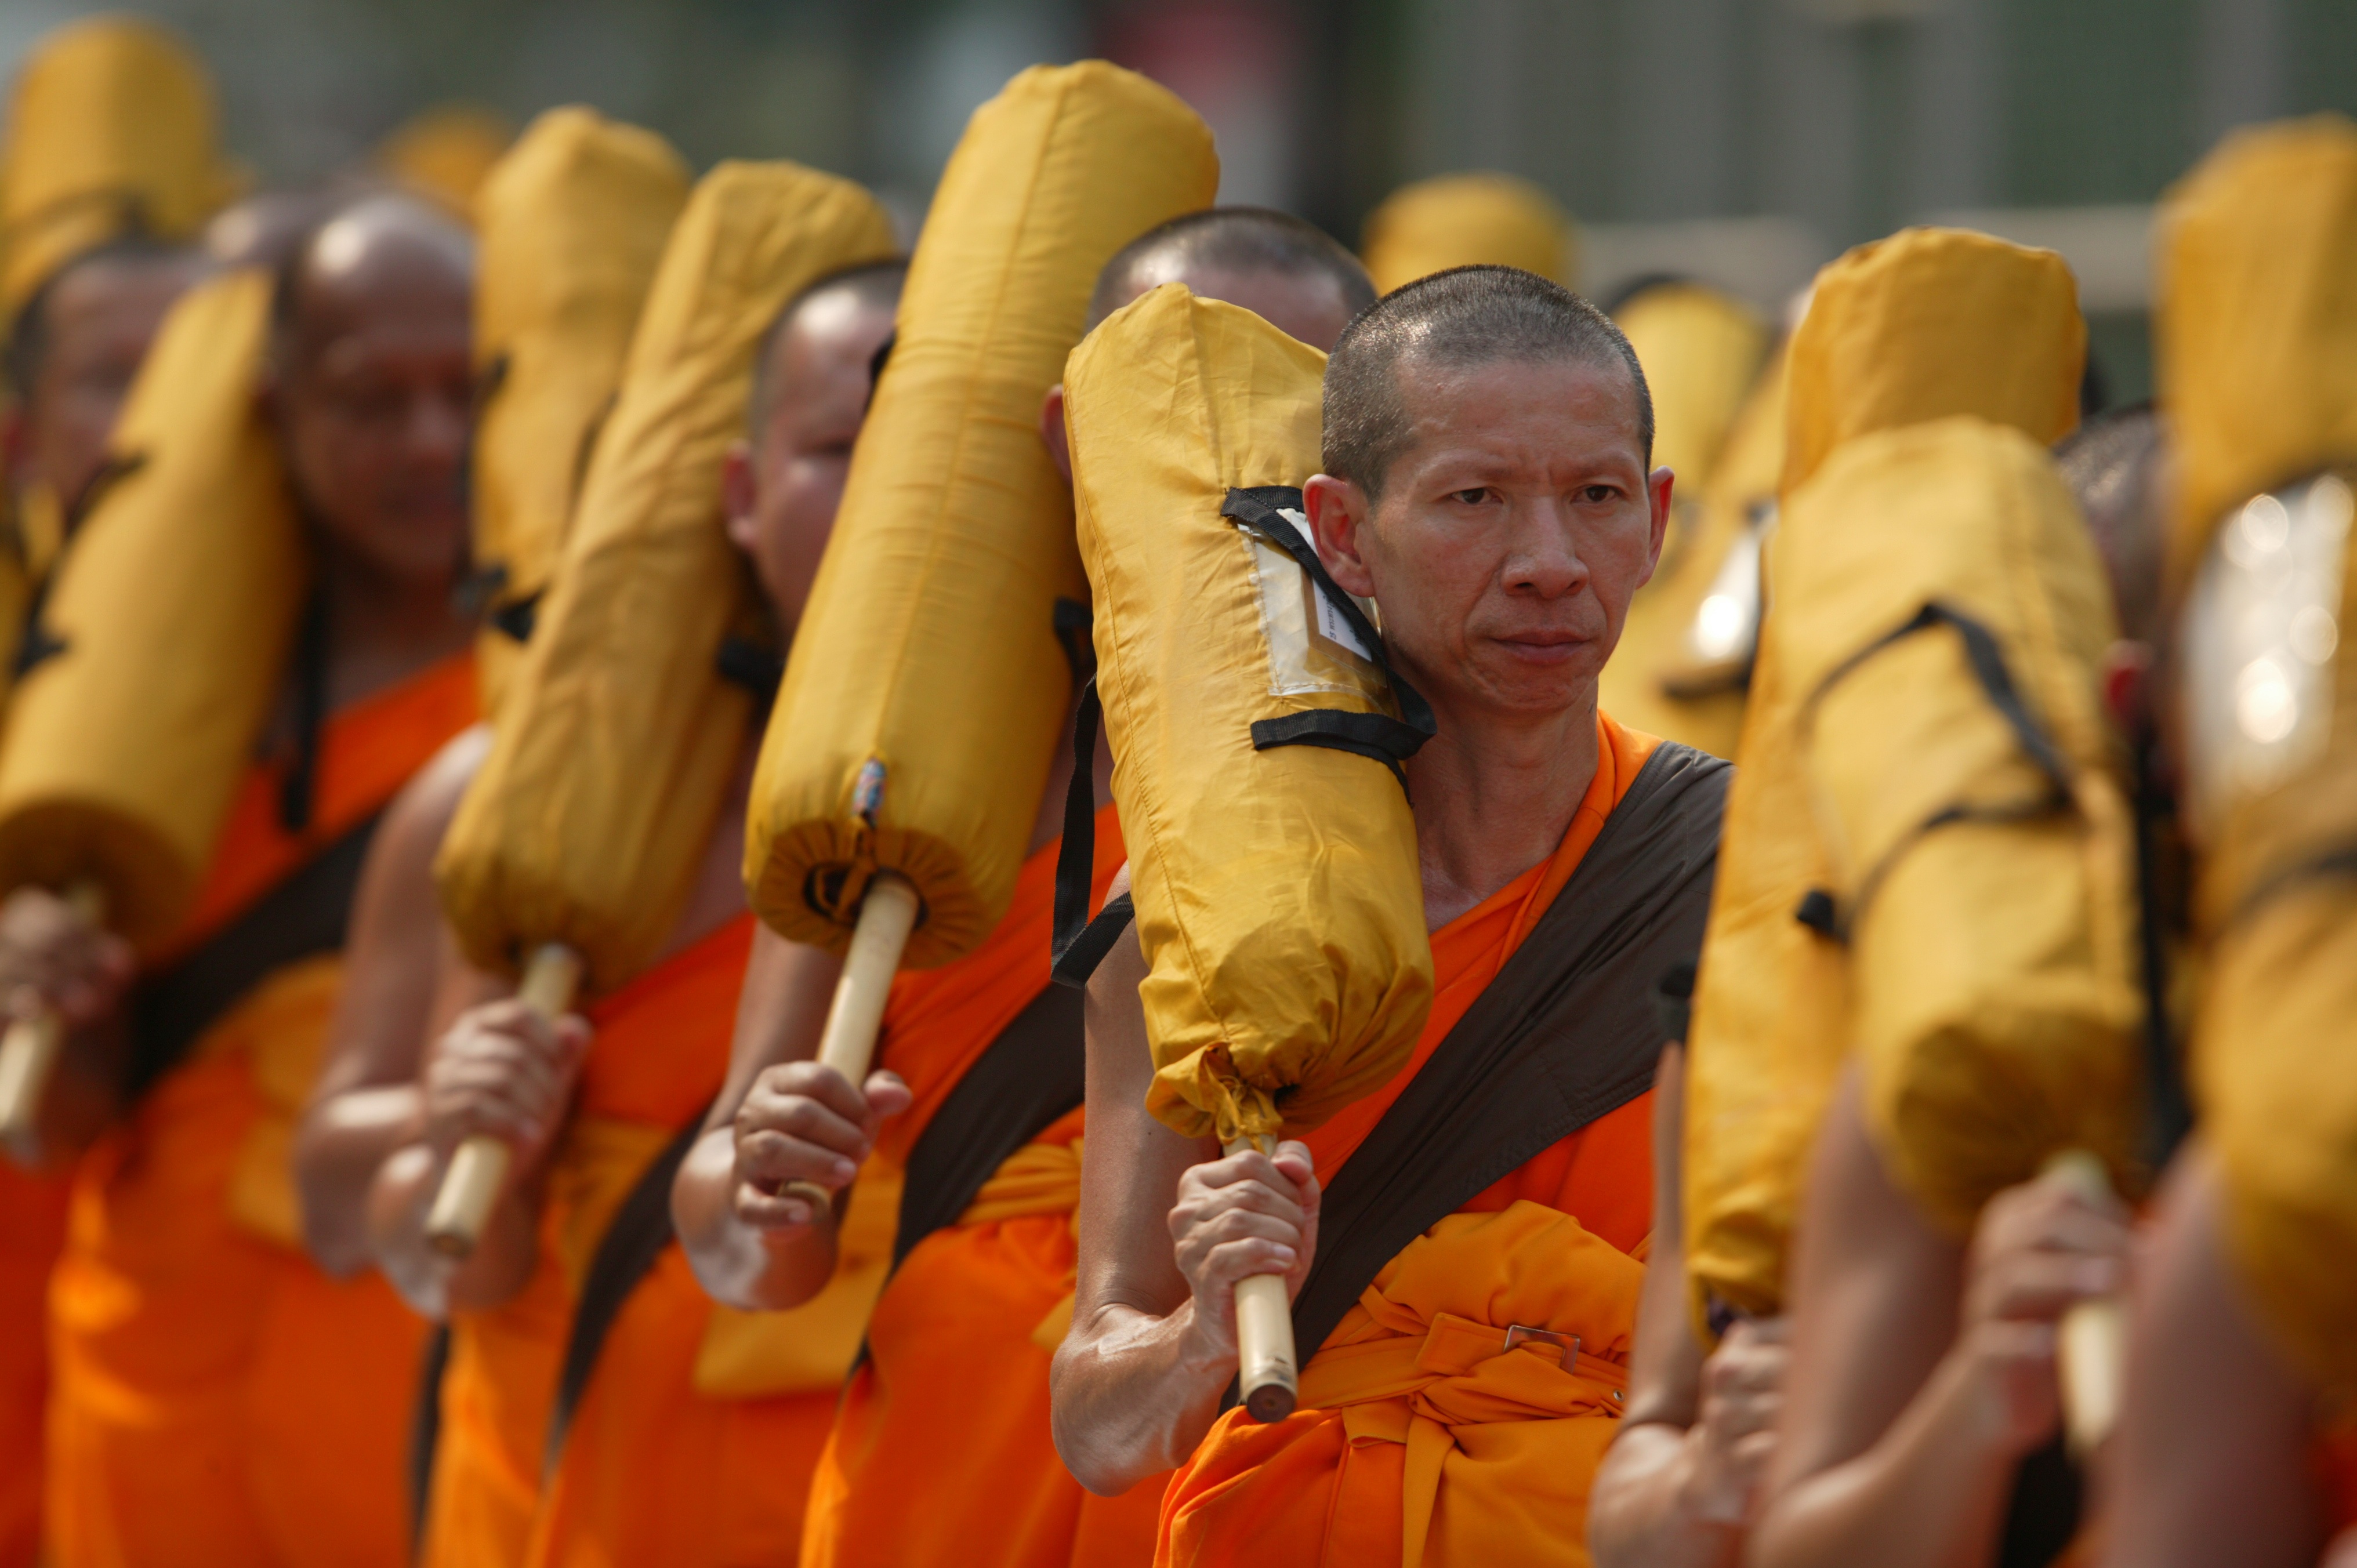
man, person, people, crowd, walk, orange, peace, monk, buddhism, religion, ceremony, meditation, temple, culture, tradition, marching, buddhists